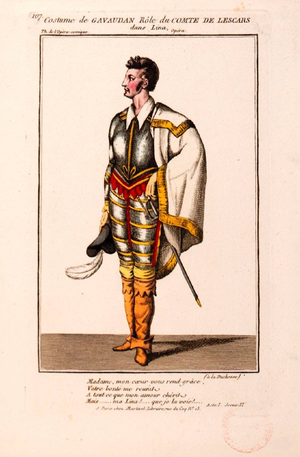
Portrait de Jean-Baptiste-Sauveur Gavaudan (1772-1840) dans Nina, ou la folle par amour de Nicolas Dalayrac, 1820.
Nina ou la Folle par amour est un drame lyrique de Nicolas Dalayrac en un acte et en prose mêlé d’ariettes du livret de Marsollier, créé le 15 mai 1786 à l’Opéra-Comique.